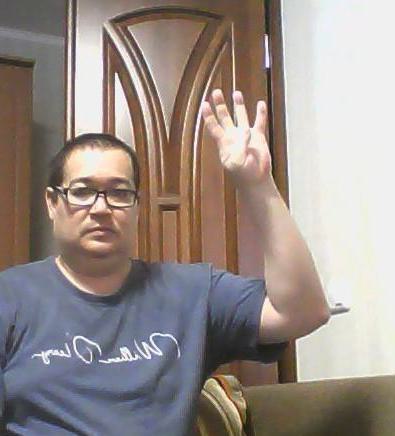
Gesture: four